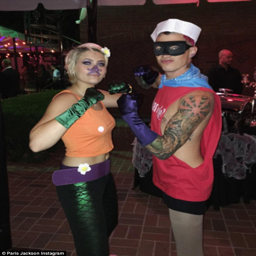
going strong and relationship is going from strength to strength .